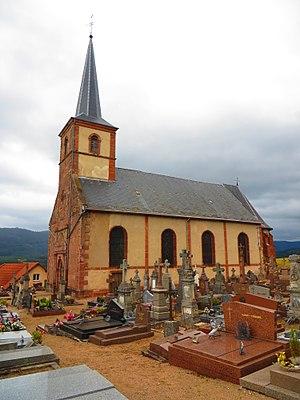
Vieux Moulin église saint Maurice
Senones est une commune française située dans le département des Vosges en région Grand Est. Ses habitants sont appelés les Senonais.